Chiayi City Government

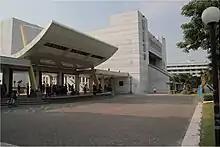
Chiayi Cultural Center

Hong Kong Orchid Tree is an evergreen small trees being Caesalpiniaceae. The scientific name is Bauhinia blakeana. It has Bauhinia variegata like appearance and is with large thick leaves and striking purplish red flowers which is like cattleya.